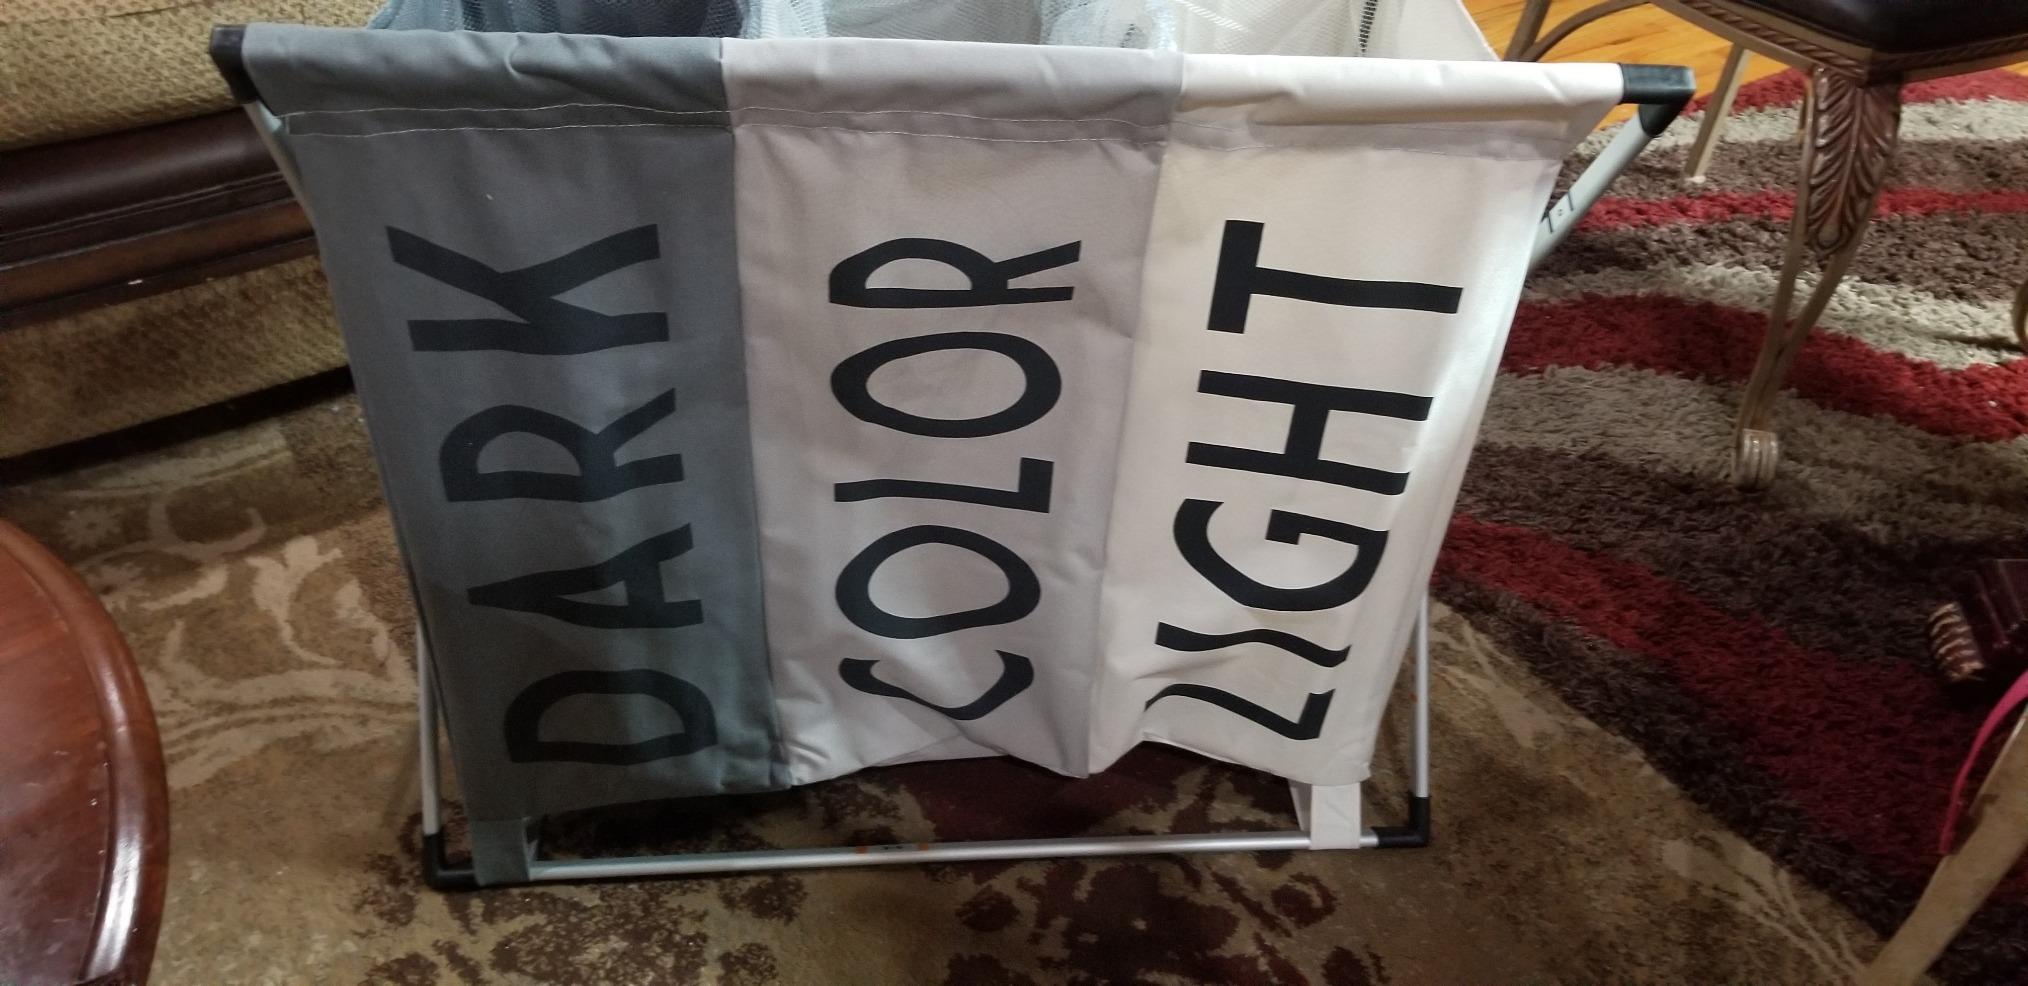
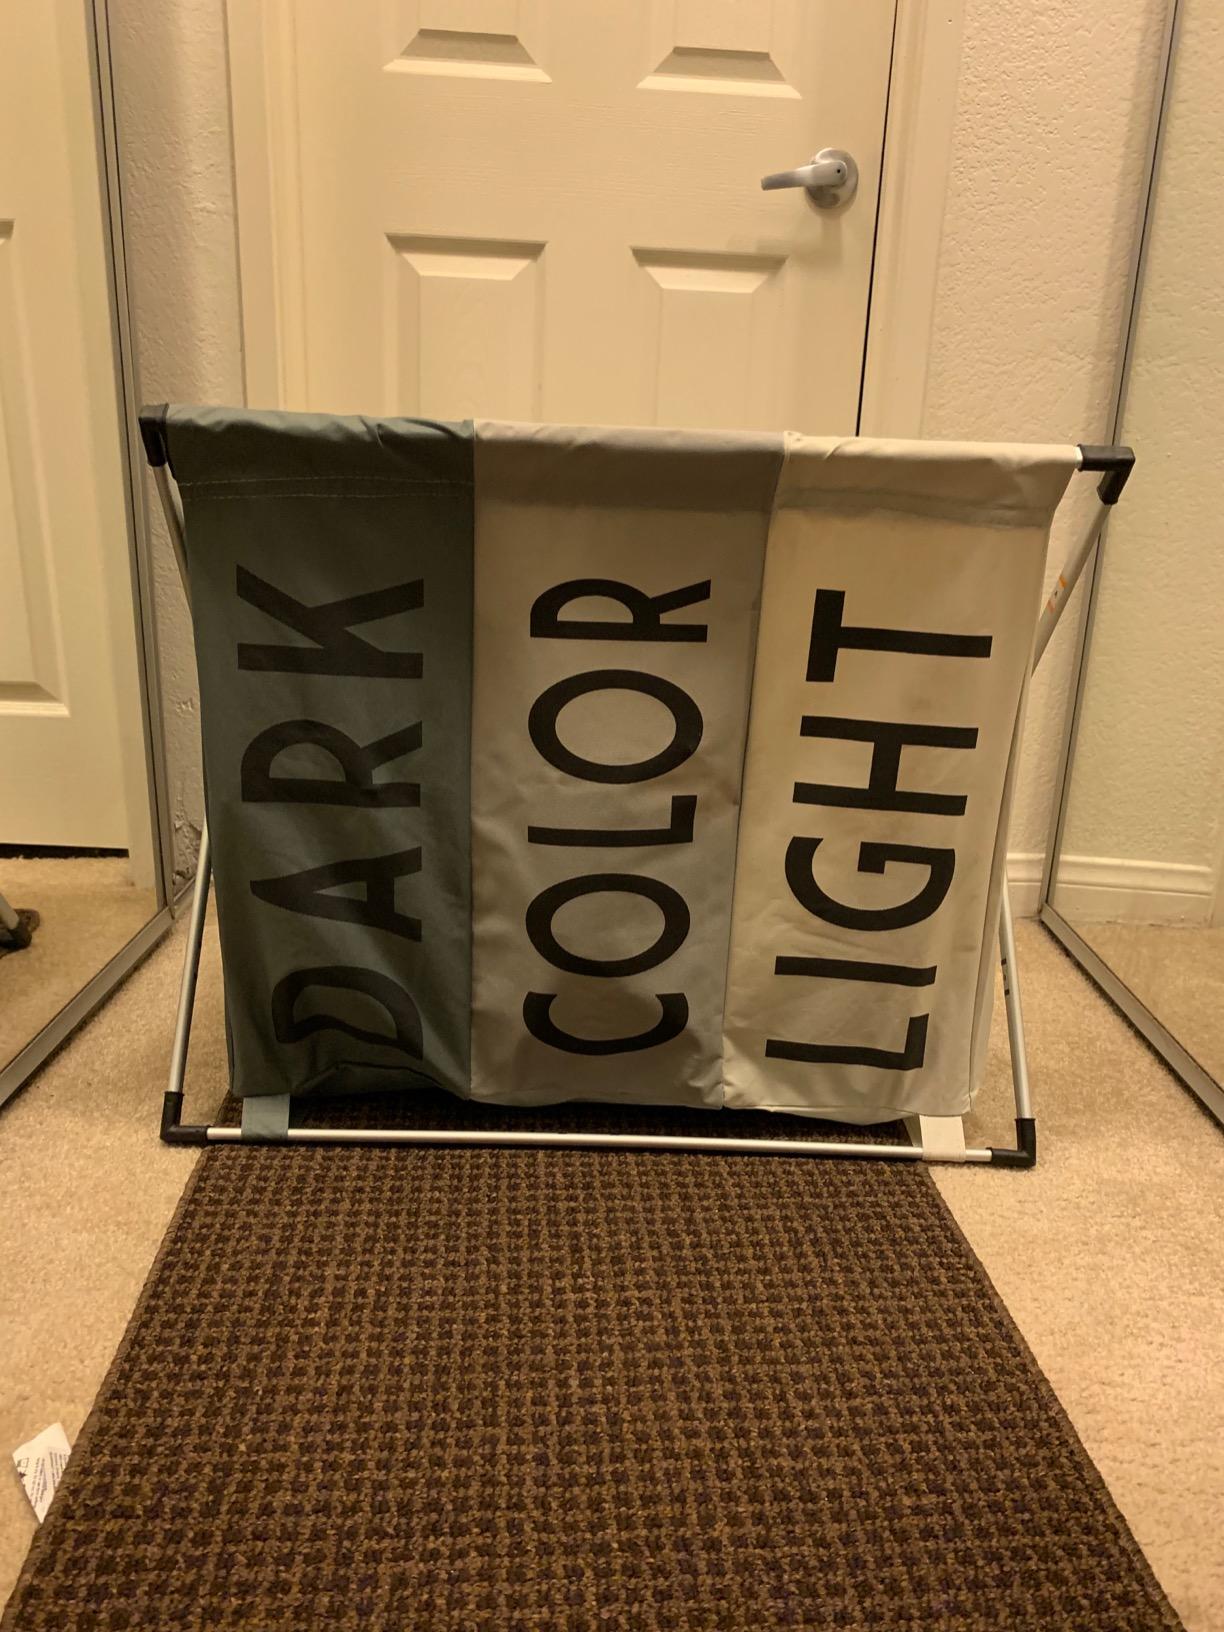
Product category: items_hamper
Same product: yes